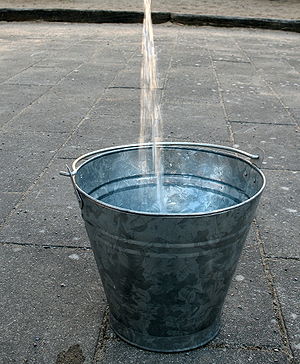
Spand / Typer og brug
En spand, maritimt kaldet en pøs, er typisk en vandtæt cylinderformet eller konisk beholder, som er åben for oven og flad i bunden, oftest med et halv-cirkulært håndtag.